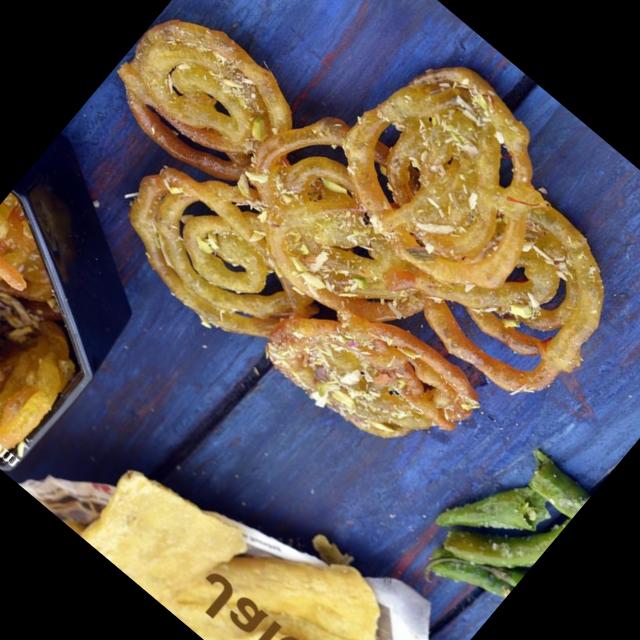
Dish: jalebi